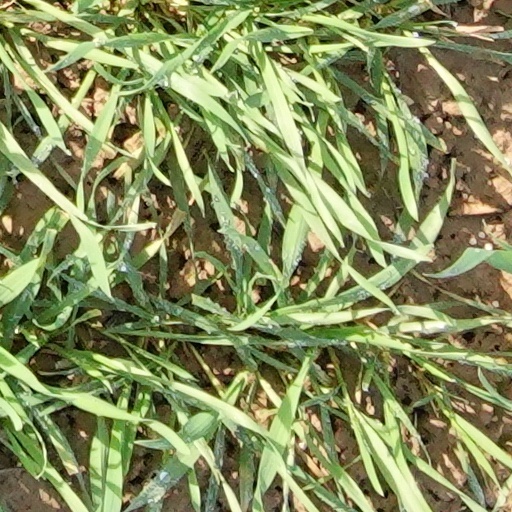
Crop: wheat